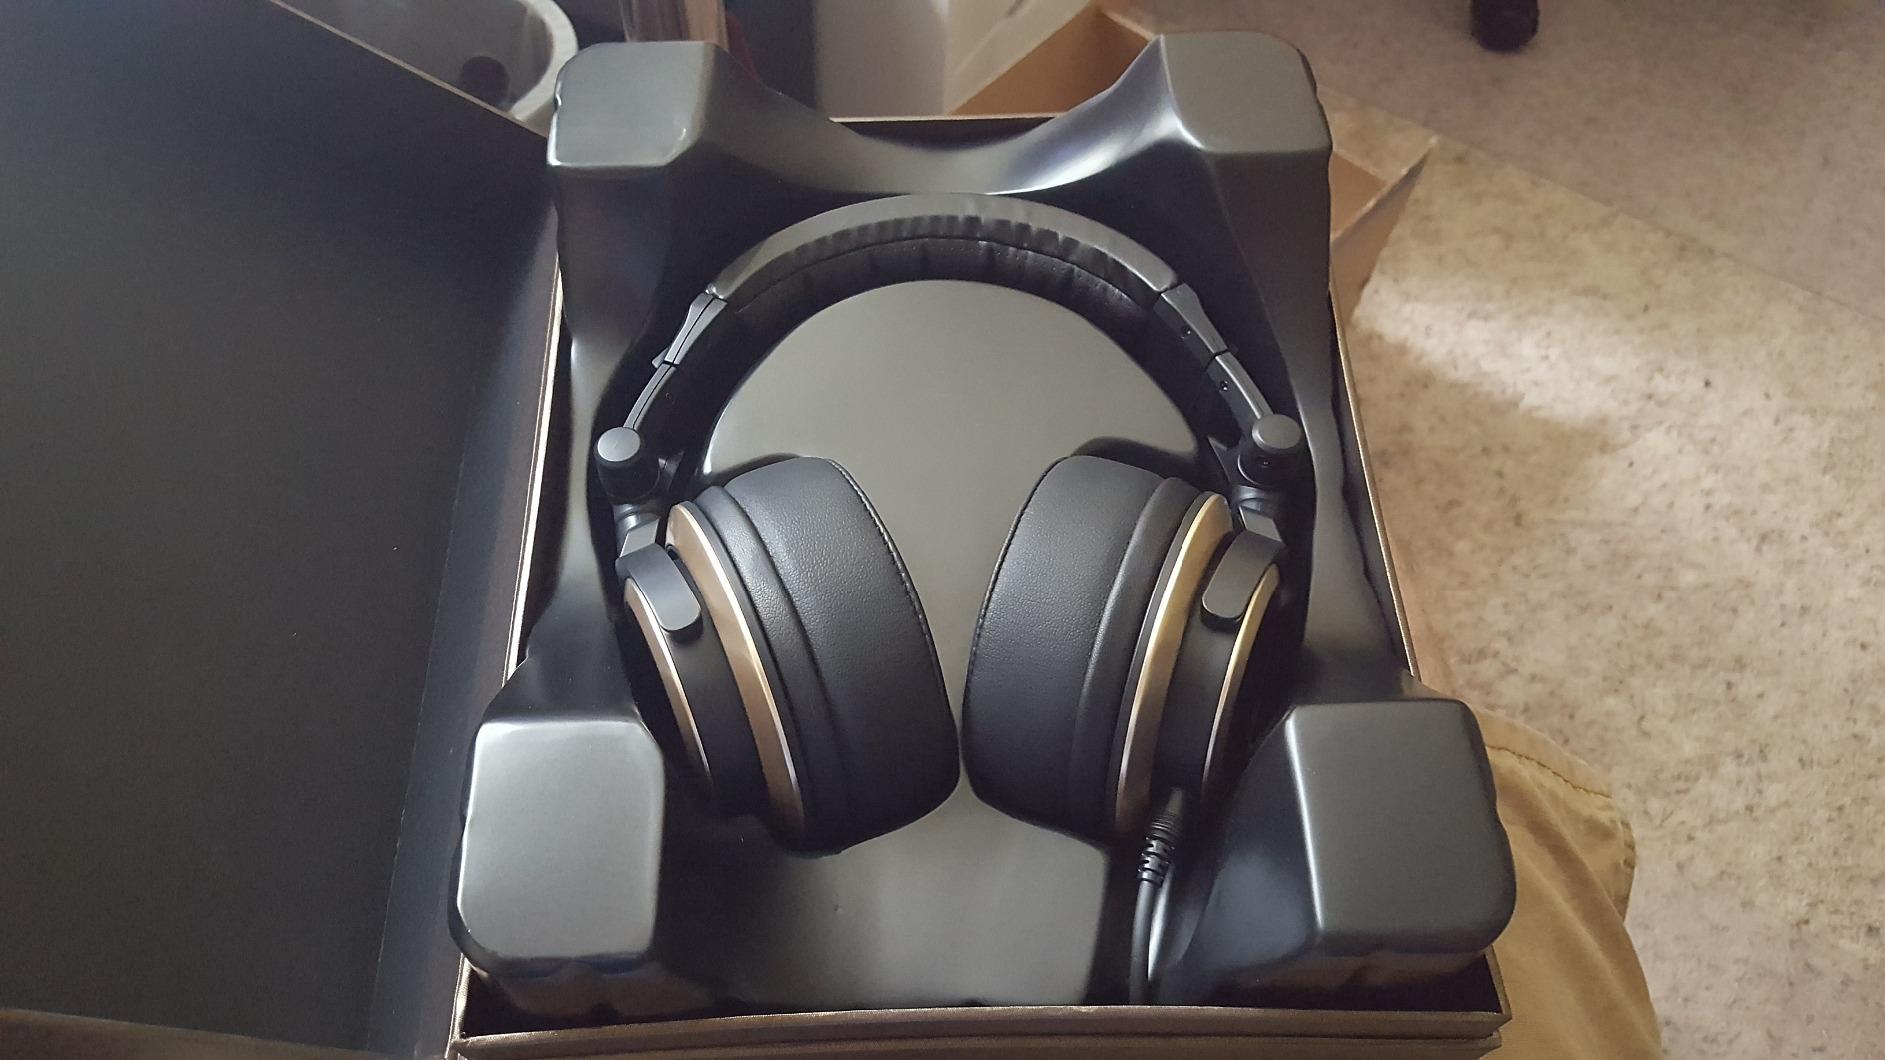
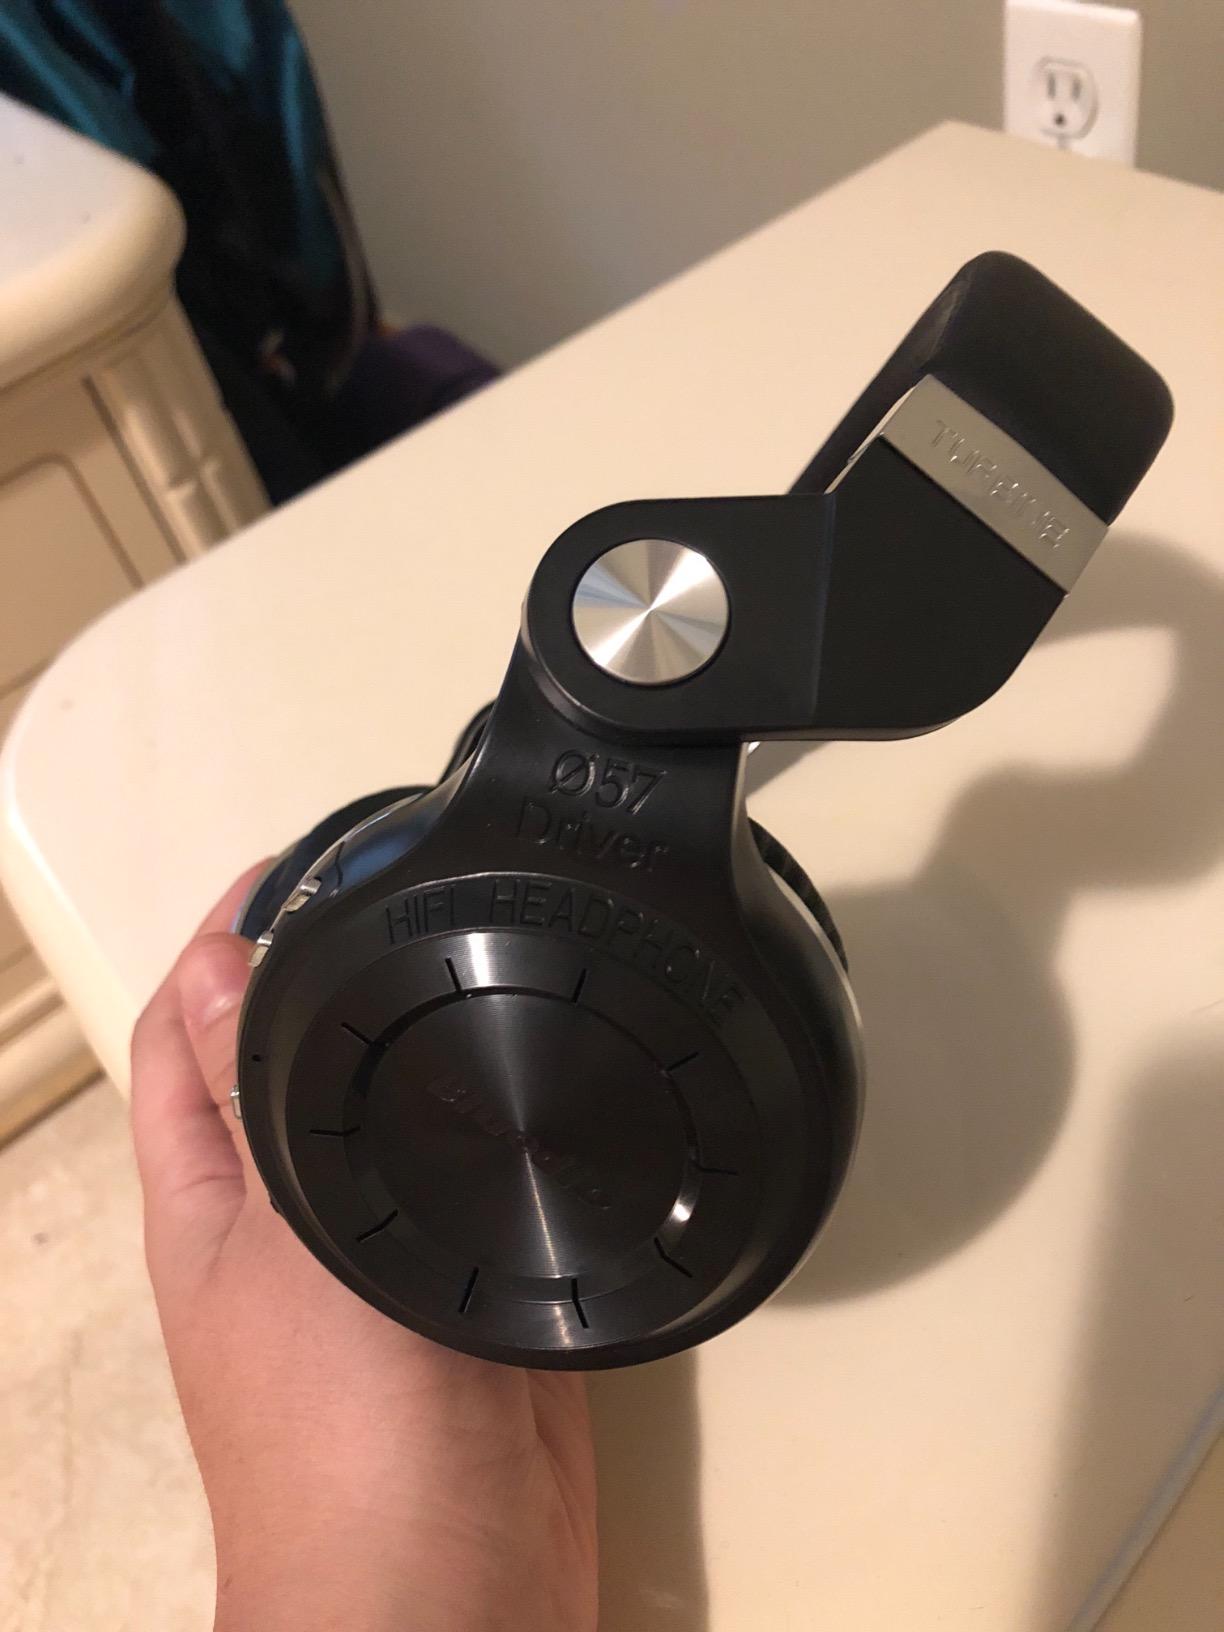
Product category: headphones
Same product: no